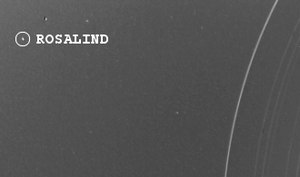
Rosalind (måne)
Månen Rosalind ved Uranus' ringsystem
Månen Rosalind ved Uranus' ringsystem
Rosalind er en af planeten Uranus' måner: Den blev opdaget den 13. januar 1986 ud fra billeder taget af rumsonden Voyager 2, og fik lige efter opdagelsen den midlertidige betegnelse S/1986 U 4. Senere har den Internationale Astronomiske Union vedtaget at opkalde den efter Rosalind fra den William Shakespeares skuespil As You Like It. Rosalind kendes desuden også under betegnelsen Uranus XIII.